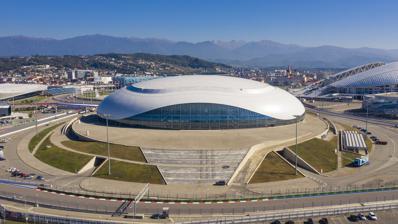
Building: Bolshoy Ice Dome
Country: Unknown
Year built: 2012
Multi-purpose arena in Sochi, Russia Bolshoy Ice Dome Location Sochi , Russia Coordinates 43°24′16″N 39°57′00″E / 43.4044778°N 39.9499333°E / 43.4044778; 39.9499333 Operator International Ice Hockey Federation Capacity 12,035 Construction Opened 2013 Construction cost US$ 300 million / RUB 9.9 billion Tenants HC Sochi (2014-) 2014 Winter Olympics 2013 IIHF World U18 Championships 2013 Channel One Cup The Bolshoy Ice Dome ( Russian : Большой Ледовый дворец ) is a multi-purpose indoor arena located in Olympic Park , Sochi , Russia . Opened in 2012, the 12,000-seat arena was primarily constructed to host hockey competitions during the 2014 Winter Olympics . Following the Games, it became the home arena of HC Sochi , an expansion team of the KHL . The arena has also hosted concerts and other events. Prior to the Games, the arena hosted the IIHF World U18 Championships and Channel One Cup in 2013. The arena's exterior is distinguished by its LED -illuminated roof, which its designers described as resembling fabergé eggs and frozen water droplets. Name and location The arena was named "Bolshoy", meaning "big", "large" and "huge" in Russian. This highlights the integral role of ice hockey at the Olympics, which has been dubbed "the most popular sport" of the Games by the organizers themselves. Furthermore, the name was chosen due to its universal familiarity in other countries, in addition to its allusion to the Bolshoi Theatre , Bolshoi Ballet , and other great Russian accomplishments. The Ice Dome was situated in the Coastal Cluster zone of venues for the 2014 Winter Olympics . It served as the main arena for the men and women's ice hockey tournament throughout the Games.  It is the only venue in the Olympic Park located on top of a hill, and is less than 1,000 feet (300 m) away from Shayba Arena , which was the secondary ice hockey venue that hosted mainly preliminary round matches. Structure and facilities Exterior of the Bolshoy Ice Dome The construction of the Bolshoy Ice Dome started in 2009 and finished in 2012. It was designed by architect firm Mostovik and completed at a cost of approximately US$ 180 million, although ITAR-TASS estimated the cost to be as high as $300 million. A total of 20 architects and 70 engineers – headed by Andrey Ustinov – were responsible for the construction of the arena. The interior of the arena during the 2013 IIHF World U18 Championships opening ceremony The exterior structure of the Ice Dome was designed to resemble a frozen ice droplet. It has also drawn comparisons to a Fabergé egg , due to the light-emitting diodes (LEDs) resembling the "jewel-encrusted surface" of the famous Russian art piece. Ustinov confirmed that the building was designed to be "a combination of both." The roof of the dome is mostly silver in colour and is covered with aluminium panels. It is decorated with 38,000 LED lights which illuminate the outside of the arena at night. The roof also doubles as a scoreboard that displays the live score of the game being played inside and an animation of a hockey puck whenever a goal is scored. However, it famously did not display the final score after the United States defeated the hosts Russia 3–2 in an overtime shootout during the 2014 Winter Olympics. In the arena's interior, the 12,000 seats are arranged in bowl-like configuration.  The concourse features 35,000 square feet (3,300 m 2 ) of glazed glass, which enables spectators to have a view of the Caucasus Mountains . The hockey rink's dimensions are 60 metres (200 ft) × 30 metres (98 ft), in line with the International Ice Hockey Federation (IIHF) specifications.  This contrasts with the dimensions of the previous Olympics , which utilized National Hockey League (NHL) sized rinks that are 4 metres (13 ft) narrower in width. It contains 12 dressing rooms for players, an entry tunnel that can be accessed by large vehicles, and a practice ice rink. Moreover, the Ice Dome uses heat transfer fluids on the ice and in the air conditioning system.  This helps to preserve the quality of the ice, as well as moderate the temperature within the arena so that spectators are kept warm while maintaining the coolness of the ice. These technologies – along with the arena's insulation – were developed by the Dow Chemical Company , one of the official sponsors of the Olympic Games . Events Preliminary round match between Russia and Slovenia during the men's ice hockey tournament of the 2014 Winter Olympics . In order to test the arenas built for the Olympics, the Bolshoy Ice Dome served as one of the venues for the 2013 IIHF World U18 Championships . It subsequently held the Channel One Cup from 19–22 December 2013 in final preparation before the start of the Games. As the main venue for the 2014 Olympic ice hockey competition, the Ice Dome hosted most of the preliminary round games and almost all the playoff round matches for the men's tournament, while hosting solely the medal matches of the women's tournament. On February 20, it held the gold medal match for the women's tournament , which saw Canada overcome a 0–2 deficit against the United States to tie the game with less than a minute of regulation time remaining, before scoring in overtime to secure their fourth consecutive Olympic gold medal. The arena hosted the gold medal game of the men's tournament three days later on 23 February – the final gold medal of the 2014 Games up for contention – in which Canada defeated Sweden by a score of 3–0.  In doing so, the Canadian team won an Olympic gold medal outside of North America for the first time in 62 years , became the first team since the Soviet Union in 1984 to finish the tournament with a perfect record, the first team to successfully defend their gold medal since the Soviets in 1988, and the first to do both with the participation of NHL players, which started in 1998. The venue hosted the 2015 Kontinental Hockey League All-Star Game . The arena also hosted the first edition of the VTB United Basketball League All-Star Game . After the Olympics After the conclusion of the Olympics, the arena continue to host a variety of sports, in addition to becoming an entertainment centre and concert venue. The arena now hosts HC Sochi , a KHL expansion team. See also List of indoor arenas in Russia References